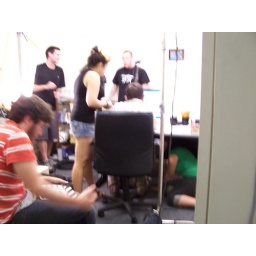
everyone setting up for office scene, director Michelle Millette under the desk